Zero-width non-joiner

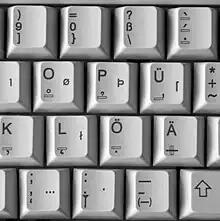
German T2 keyboard (detail), showing the ZWNJ symbol on the "." key

The symbol to be used on keyboards which enable the input of the ZWNJ directly is standardized in Amendment 1 (2012) of ISO/IEC 9995-7:2009 ""Information technology – Keyboard layouts for text and office systems – Symbols used to represent functions"" as symbol number 81, and in IEC 60417 ""Graphical Symbols for use on Equipment"" as symbol no. IEC 60417-6177-2.